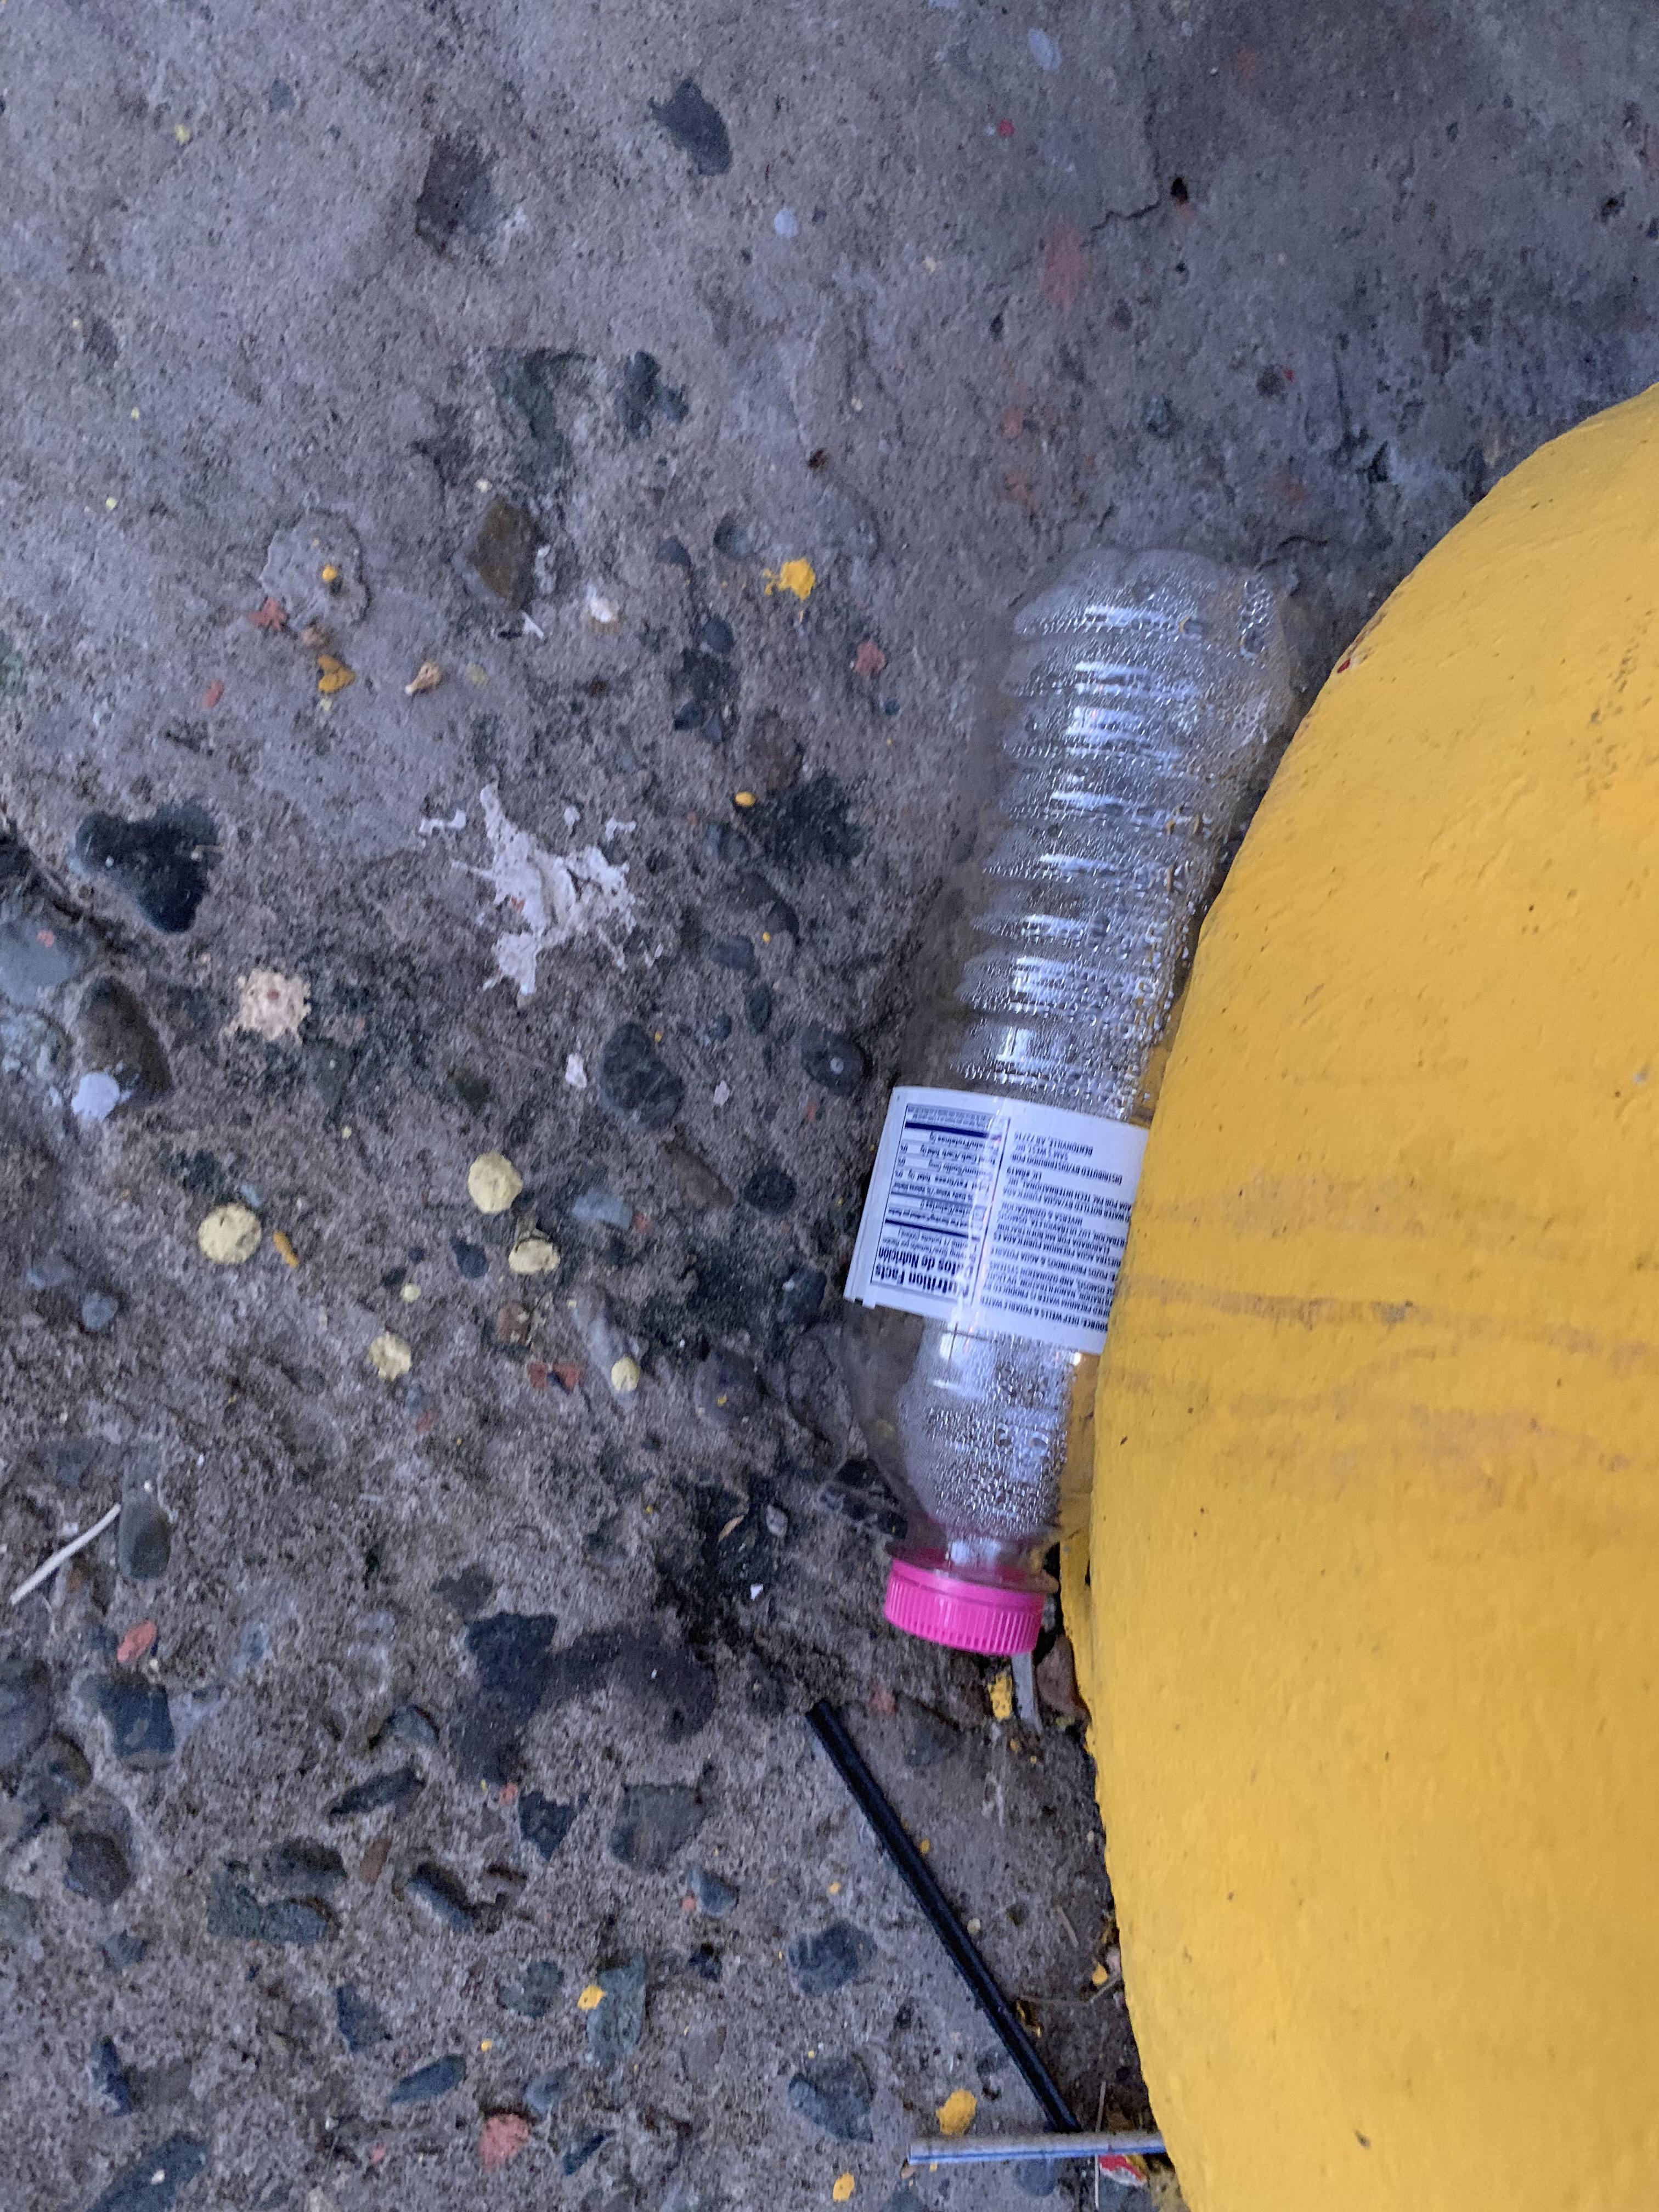
Object: Clear plastic bottle (Bottle)

Object: Plastic bottle cap (Bottle cap)

Object: Plastic straw (Straw)

Object: Plastic straw (Straw)